George P. B. Alderman

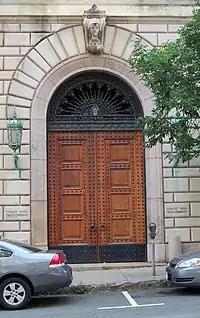
Grand door of the Hadley Falls Trust Company Building; Alderman was also a member of the board of directors of that institution

In 1885, Mr. Alderman returned to Holyoke and opened his own architectural office where he was later joined by his brother, Henry. The firm name was George P. B. Alderman & Company. The business was very active from the start building churches, schools and public buildings for a varied clientele.